Question: What is in the bowl?
Tambaya: Menene a cikin kwanon?
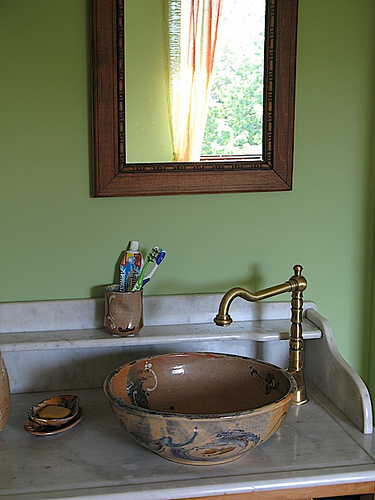
Answer: Nothing.
Amsa: Babu komai.